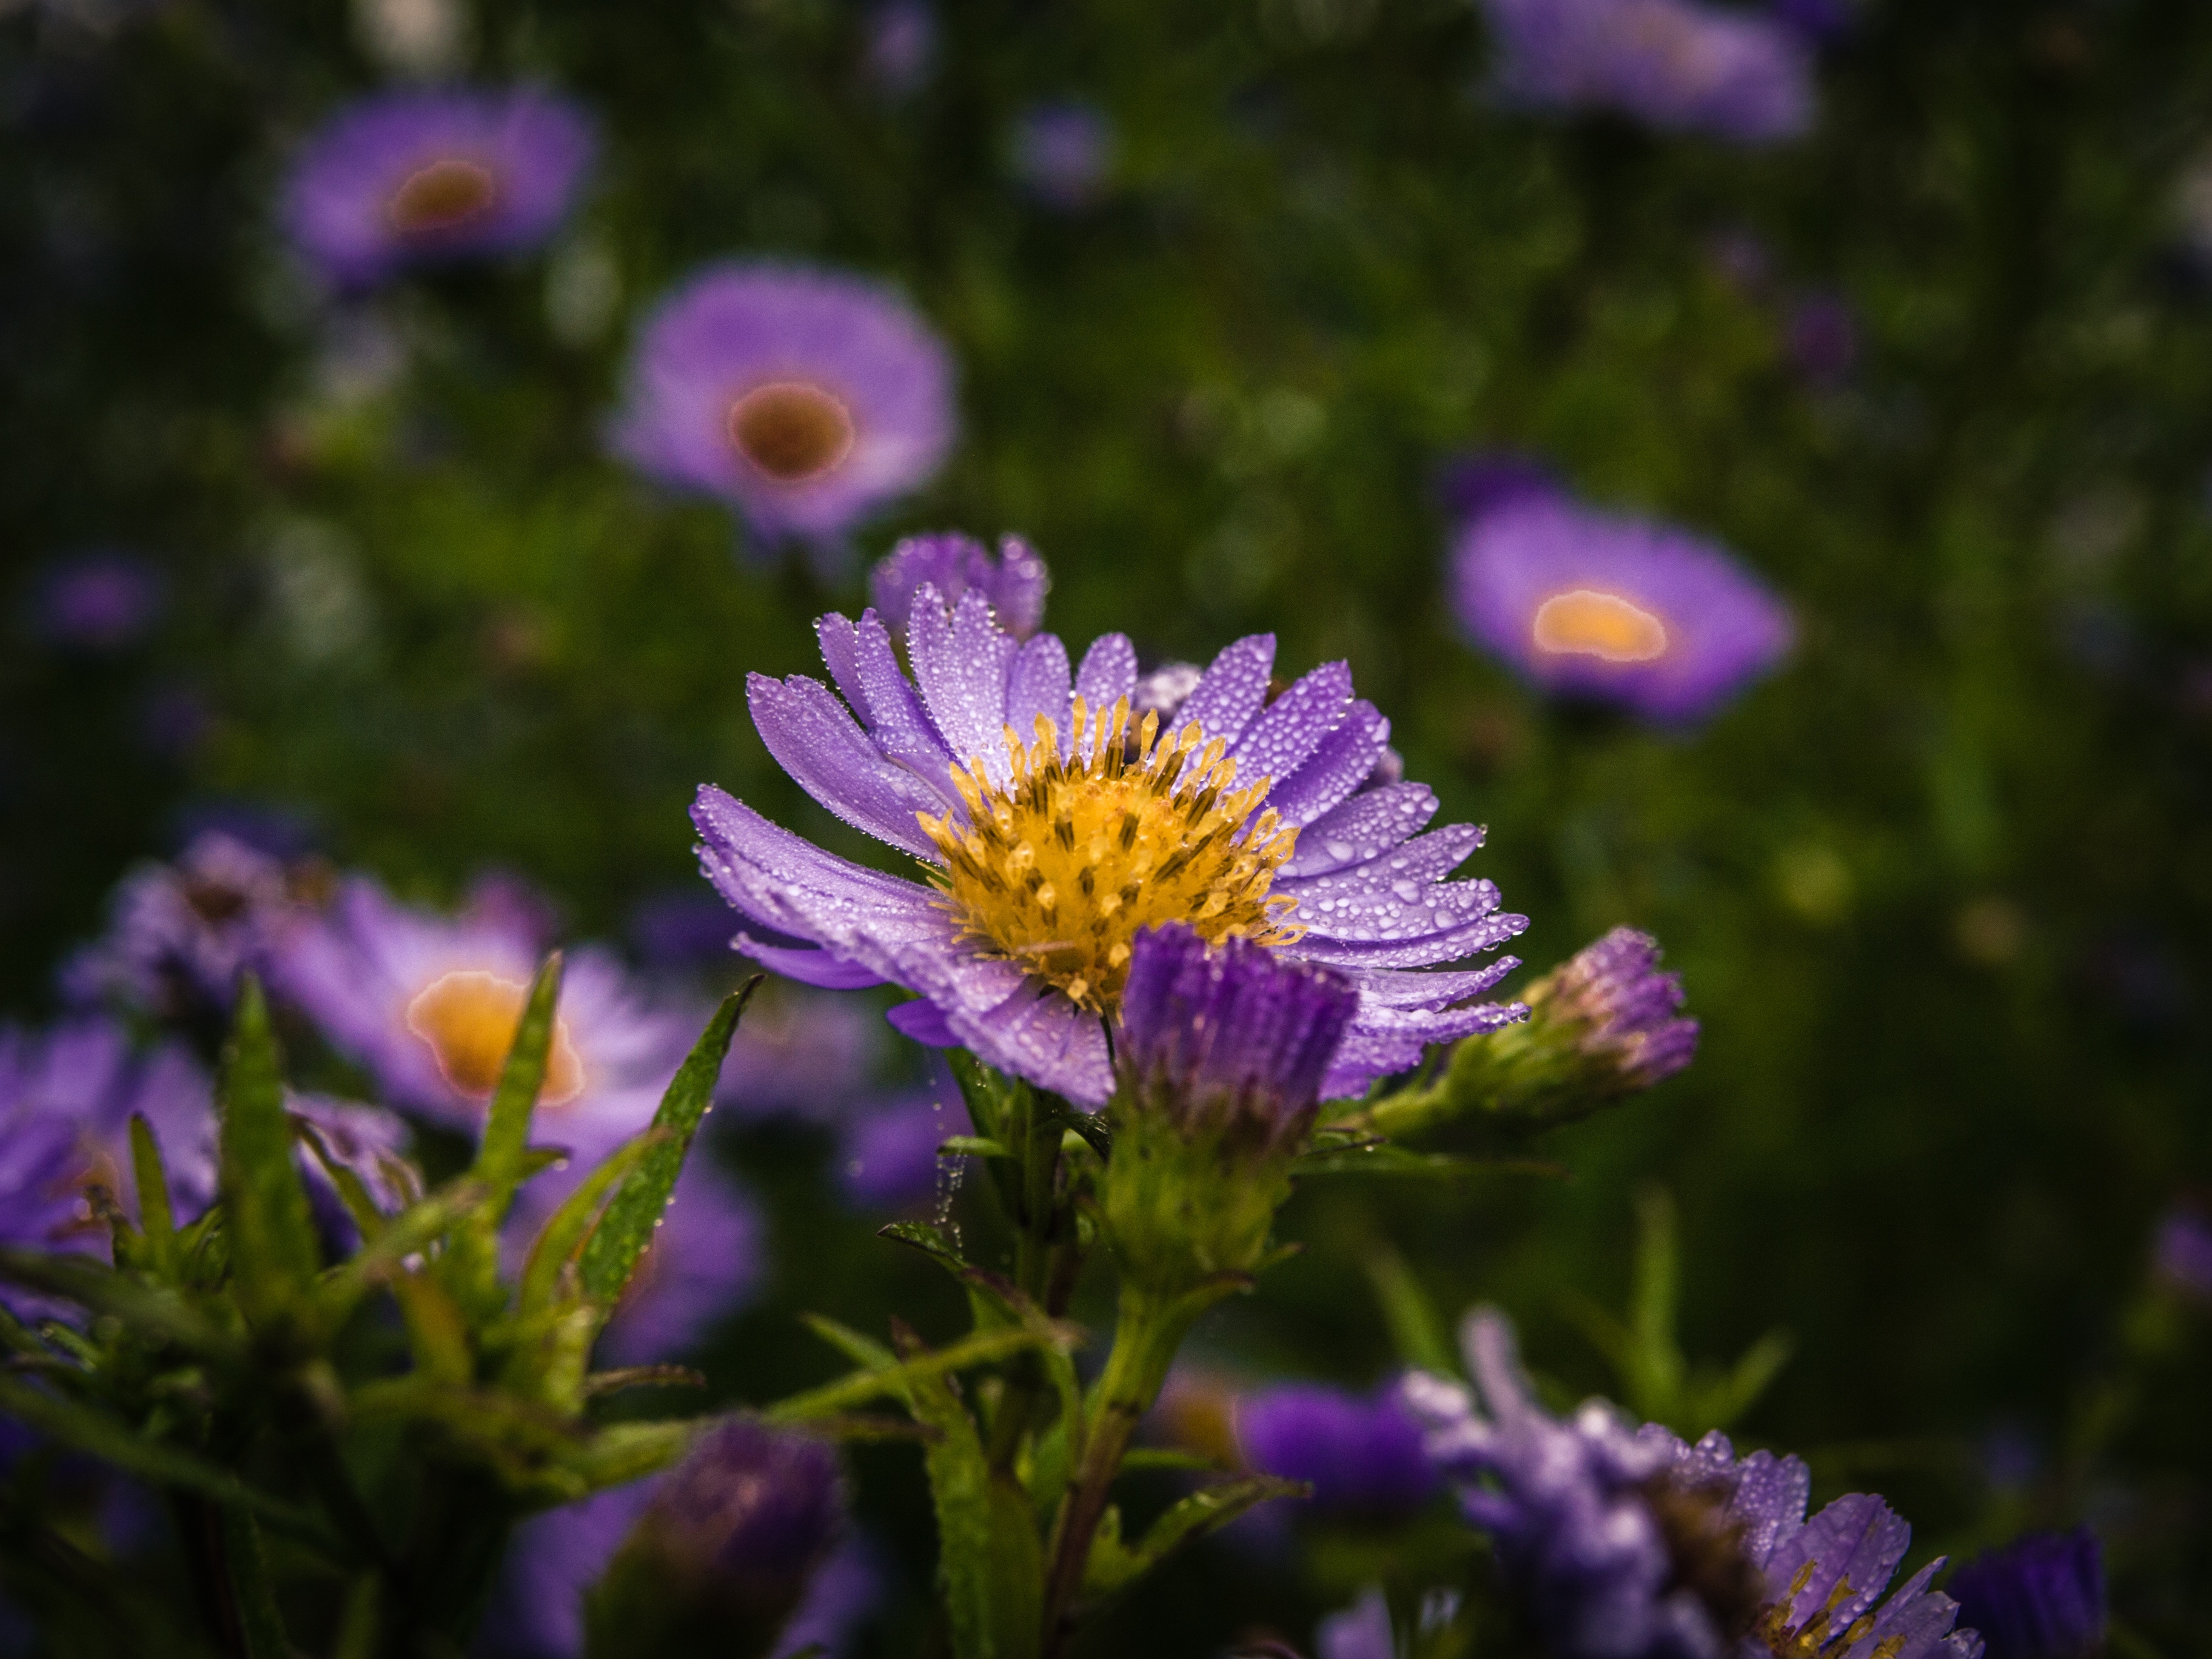
nature, plant, field, meadow, flower, petal, botany, flora, wildflower, aster, macro photography, flowering plant, daisy family, annual plant, land plant, garden cosmos